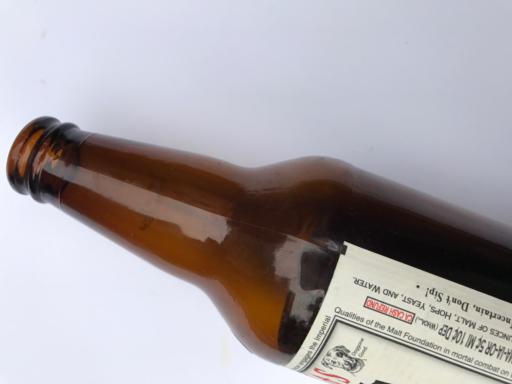
Label: glass